Describe the emotion expressed in this image:  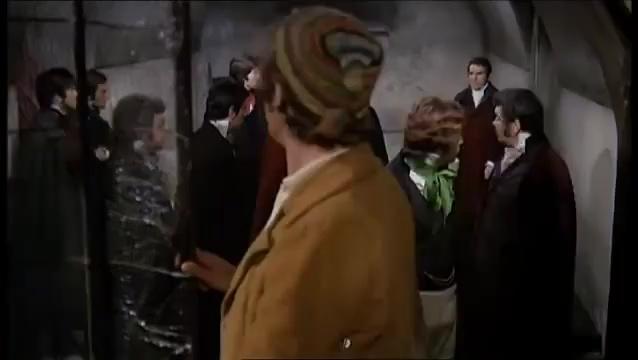
This person displays Suffering, valence and arousal with low intensity.